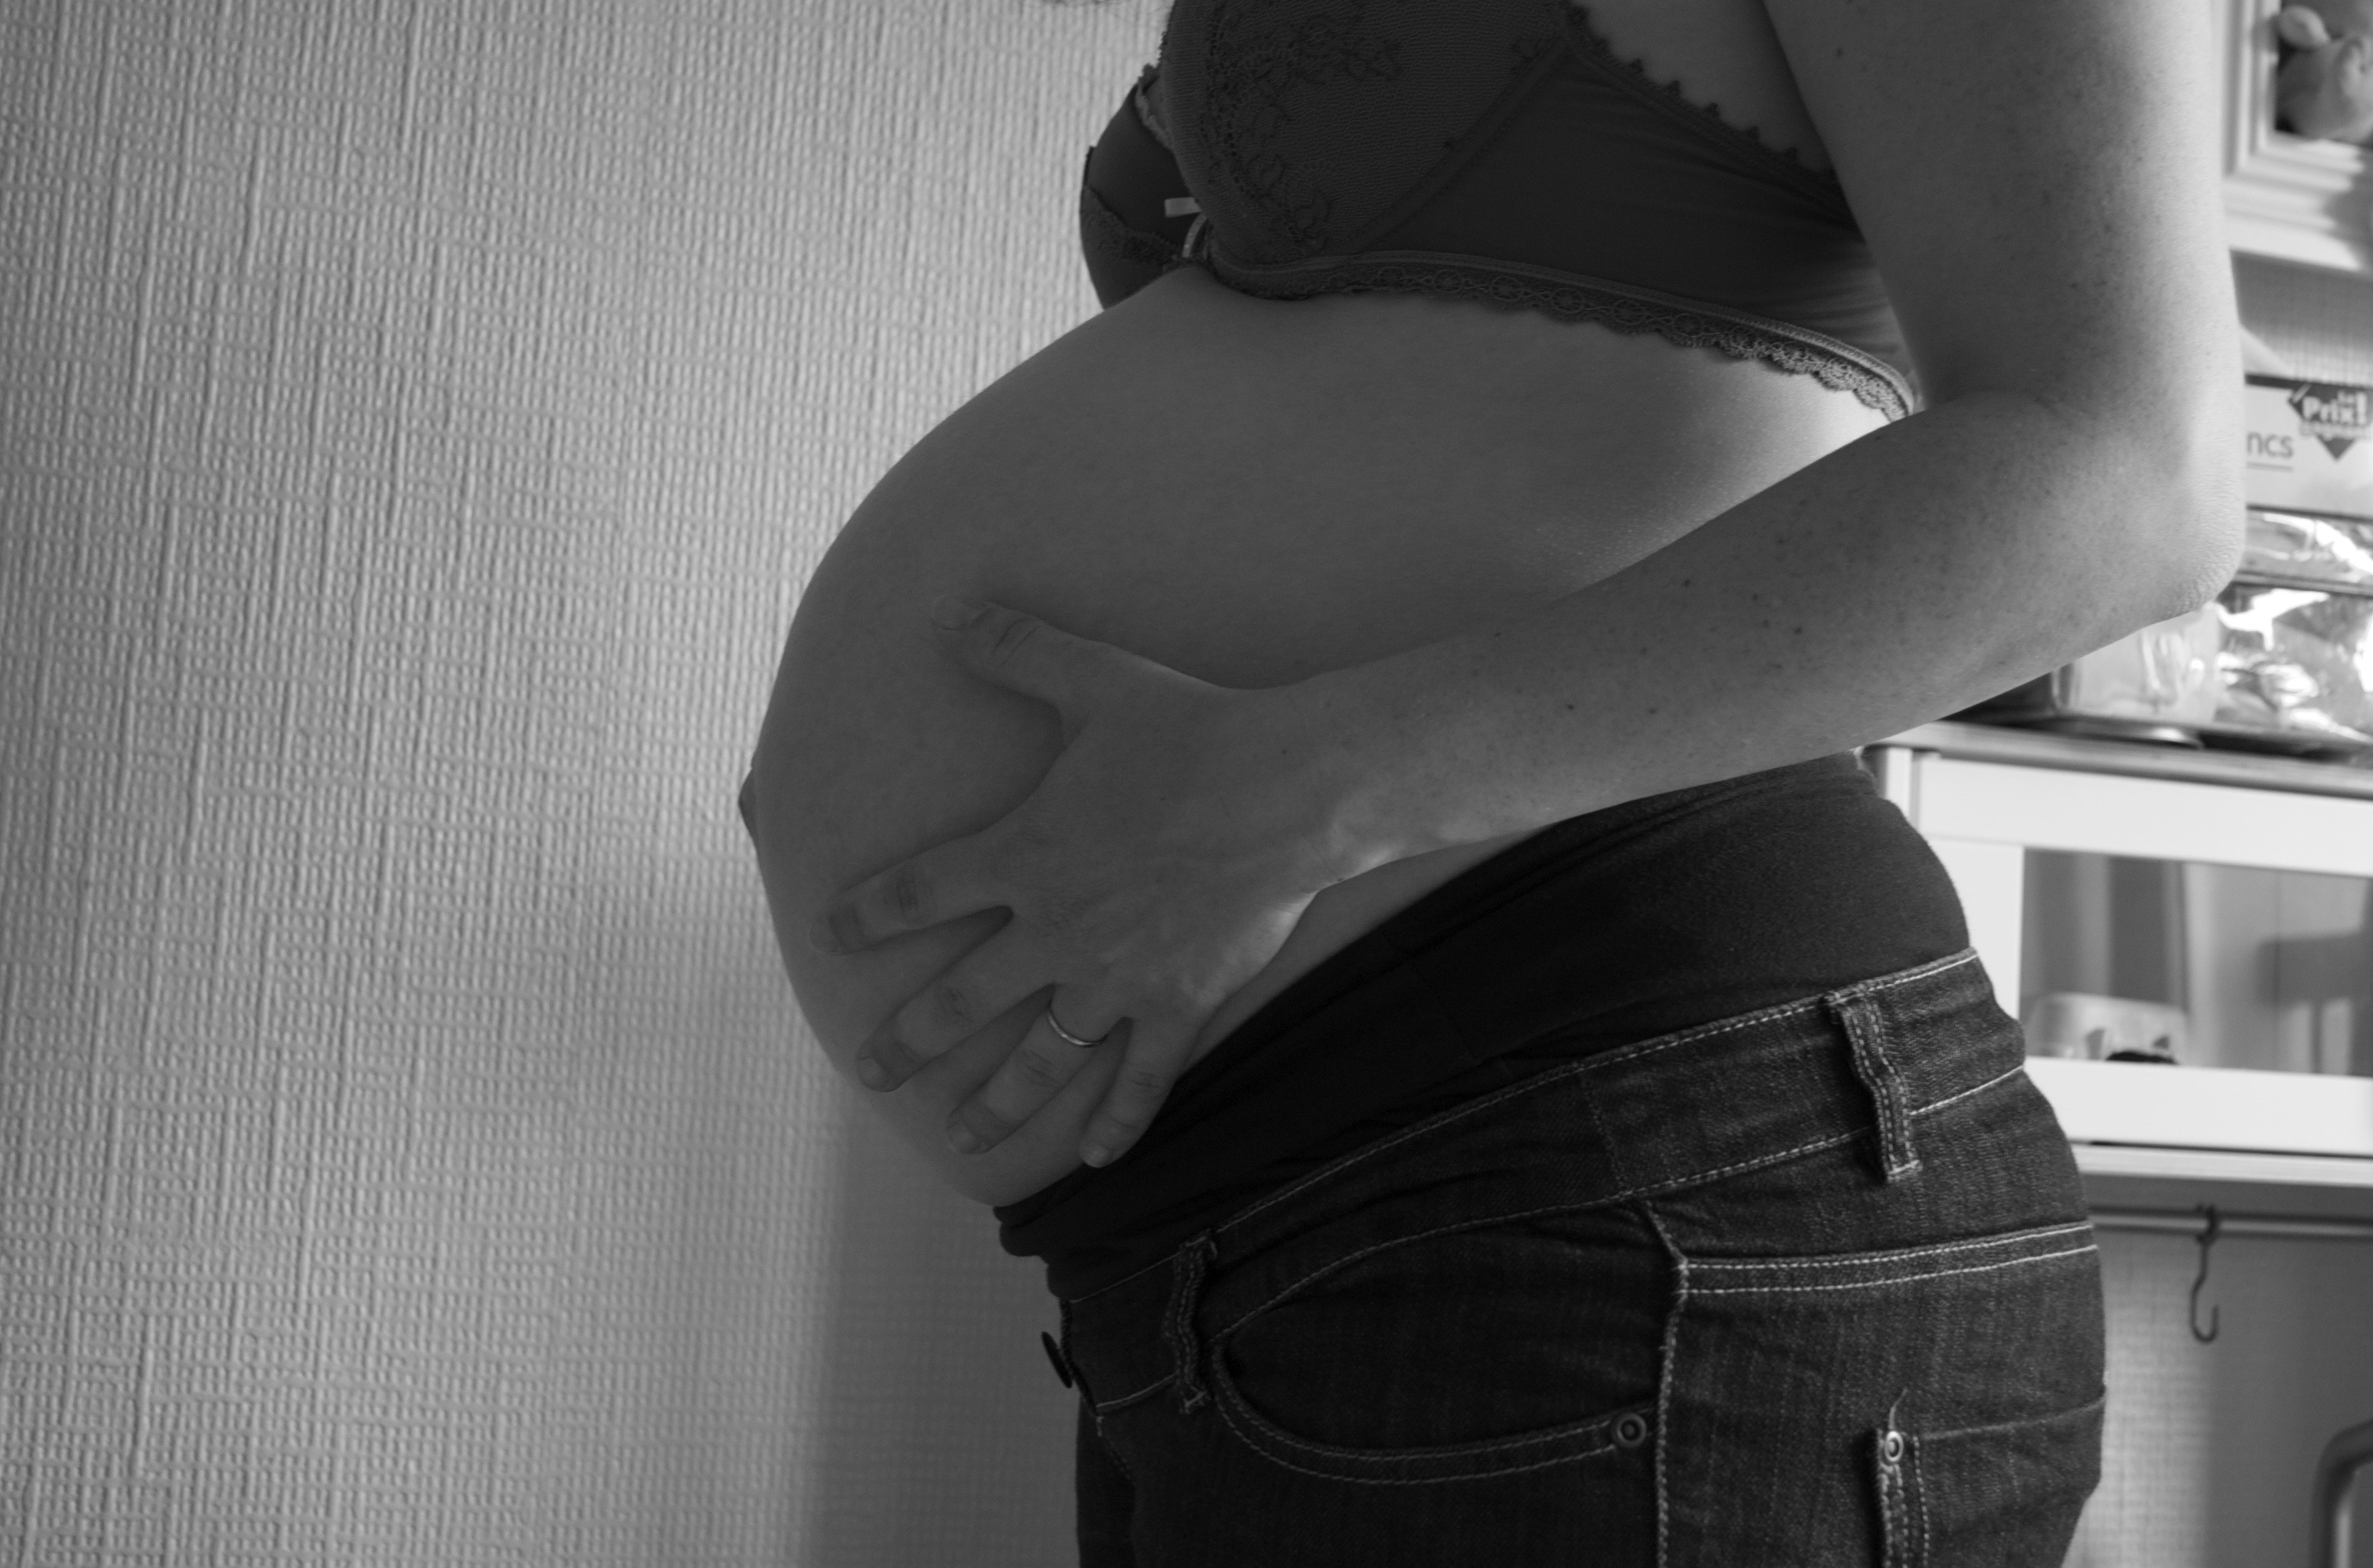
hand, black and white, girl, woman, white, photography, leg, portrait, model, sitting, fashion, clothing, black, monochrome, lady, arm, pregnancy, human body, dress, head, footwear, belly, beauty, interaction, abdomen, photo shoot, sense, pregnant woman, monochrome photography, human positions